Cayman Islands

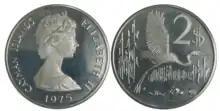
2 dollar Cayman 1975

, no evidence has been found that the islands had been occupied before their discovery by Europeans. The Cayman Islands got their name from the word for crocodile ("caiman") in the language of the Arawak-Taíno people. It is believed that the first European to sight the islands was Christopher Columbus, on 10 May 1503, during his final voyage to the Americas. He named them "Las Tortugas", after the large number of turtles found there (which were soon hunted to near-extinction). However, in succeeding decades, the islands began to be referred to as "Caimanas" or "Caymanes".